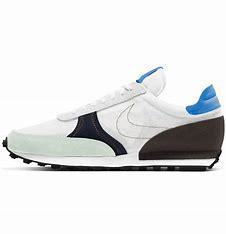
Brand: Nike
Model: Dbreak Type